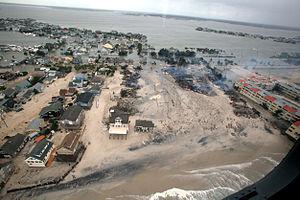
L’ouragan Sandy est le dix-huitième cyclone tropical de la saison cyclonique 2012 dans l'océan Atlantique nord et le dixième à atteindre le niveau d'ouragan. Formé à partir d'une onde tropicale allongée dans la mer des Caraïbes, il devient rapidement une dépression puis une tempête tropicale le 22 octobre. Le 24 octobre, en se dirigeant vers la Jamaïque et Cuba, Sandy passe au niveau d'ouragan de catégorie 1, puis à la catégorie 2 et enfin augmente en ouragan de catégorie 3 entre les deux îles tout en faisant d'importants dégâts et en tuant plus de 60 personnes dans les Grandes Antilles.